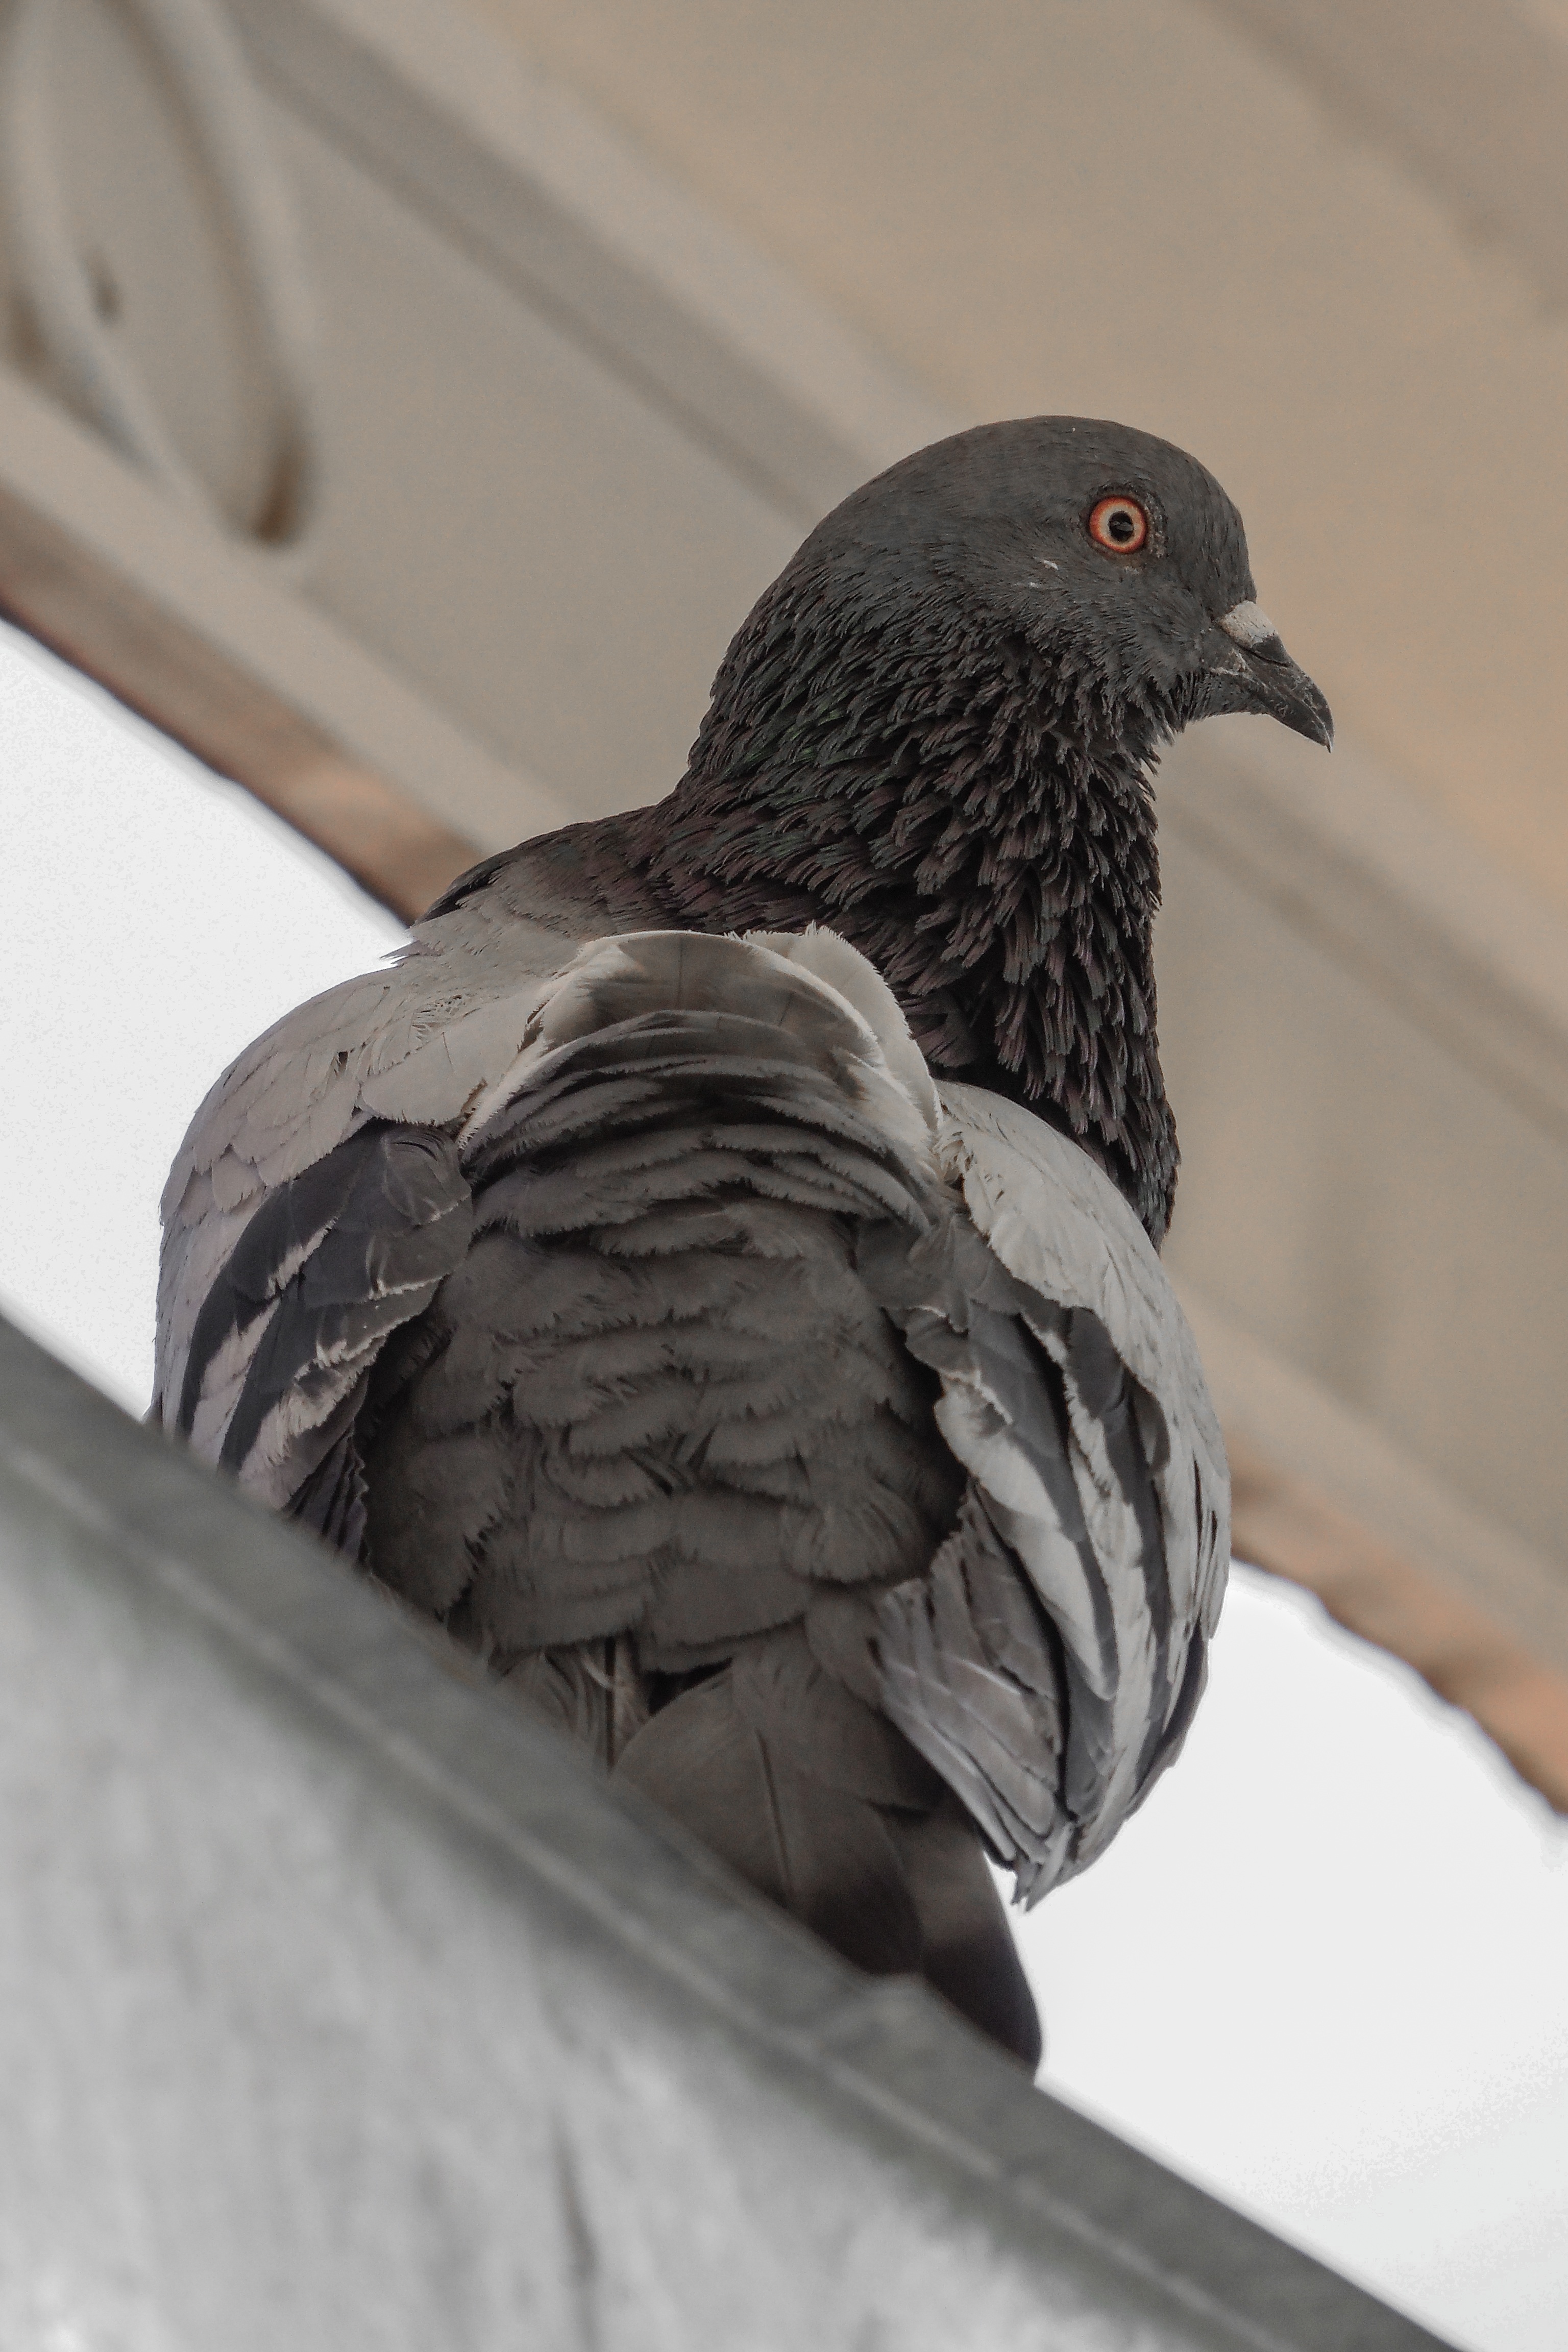
nature, bird, wing, animal, beak, black, fauna, close up, birds, vertebrate, falcon, squab, pigeons and doves